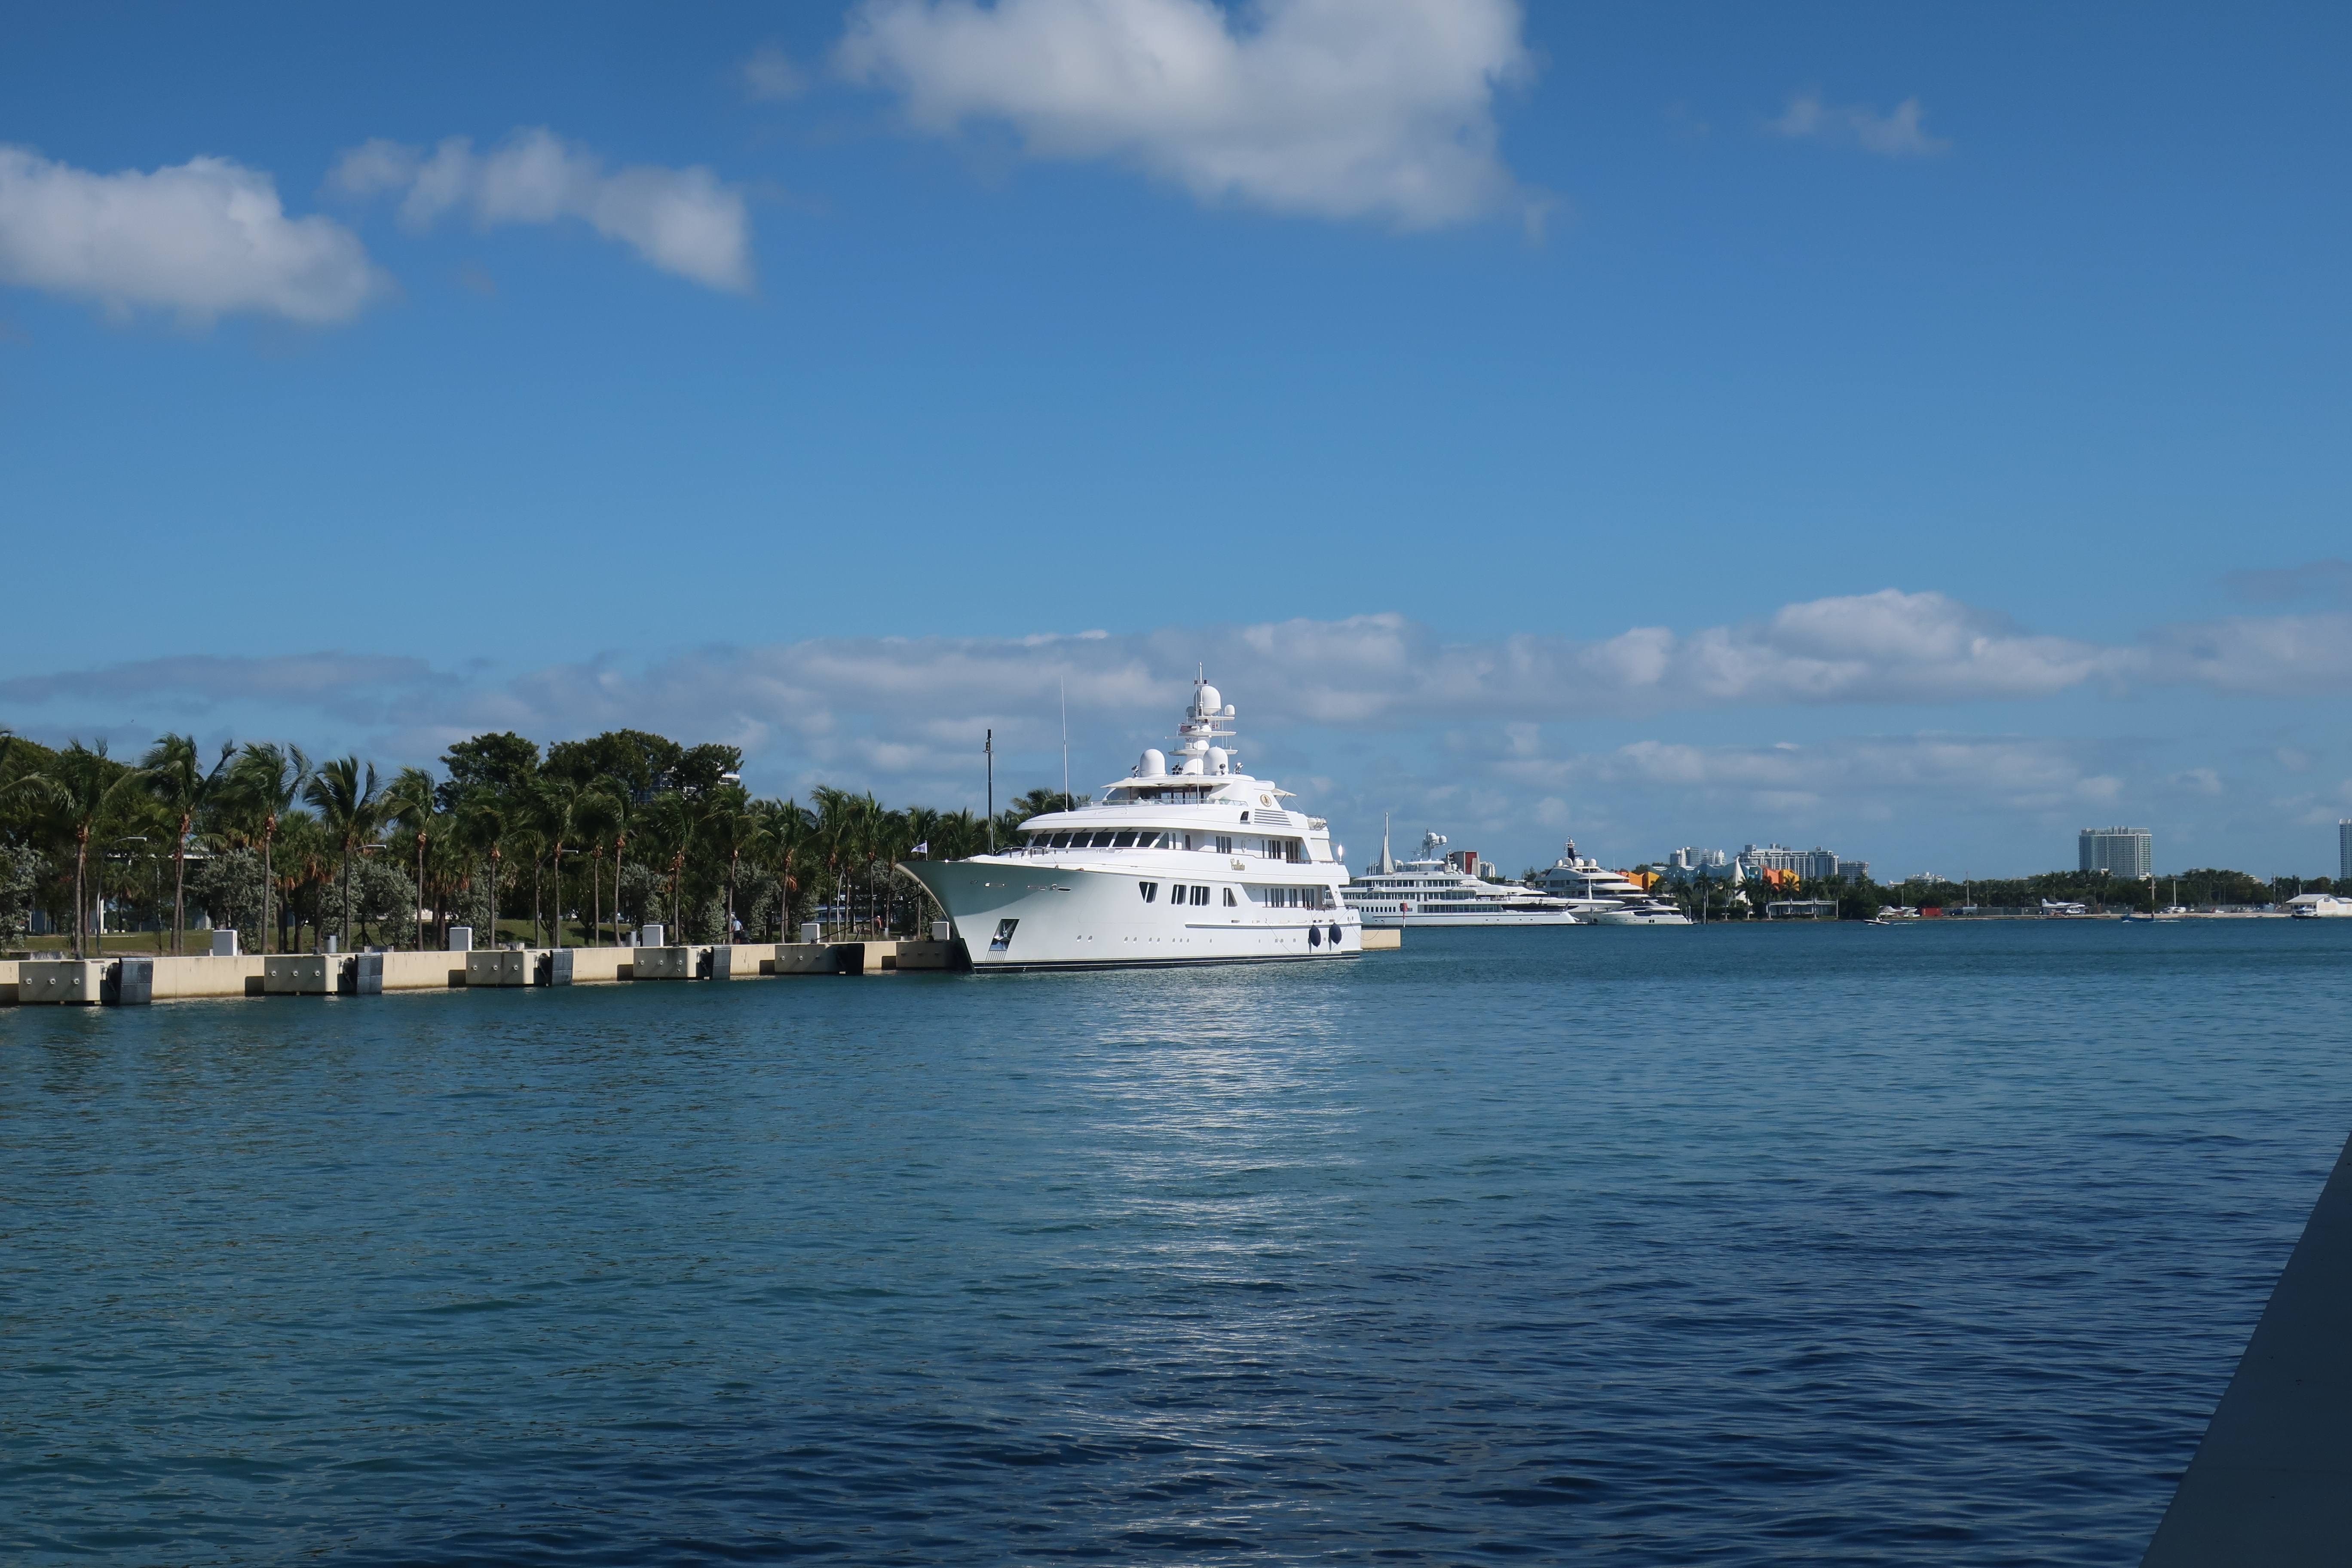
skyline, building, city, skyscraper, downtown, dusk, evening, landmark, tower block, metropolis, urban area, geographical feature, human, settlement, metropolitan area, architecture, shopping mall, ceiling, lobby, airport terminal, interior, design, vehicle, tree, palm tree, transport, sky, vacation, mode of transport, car, woody plant, parking, tourism, plant, compact car, shade, road trip, tropics, mid size car, family car, parking lot, minivan, road, water transportation, luxury yacht, yacht, boat, ferry, motor ship, ship, waterway, watercraft, sea, boating, horizon, passenger ship, marina, channel, cloud, ocean, naval architecture, harbor, sound, coast, coastal and oceanic landforms, river, bay